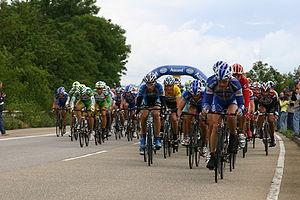
L’aspiration est un phénomène aérodynamique qui résulte de l'effet d'entrainement produit sur un corps en déplacement par la présence d'un autre corps en déplacement devant lui, par diminution de la masse d'air ou d'eau, ce qui permet au second de bénéficier d'une moindre résistance des fluides présent dans l’environnement.